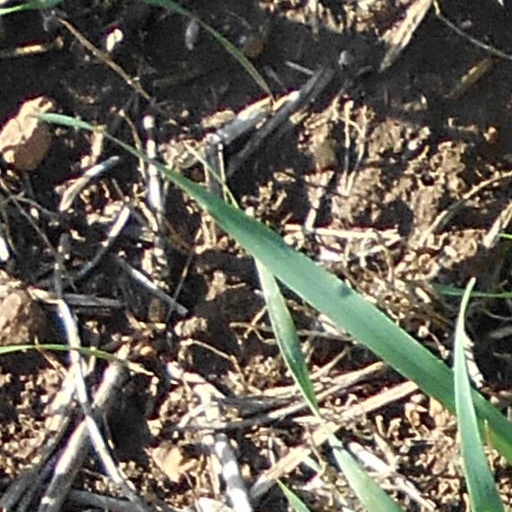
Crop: wheat